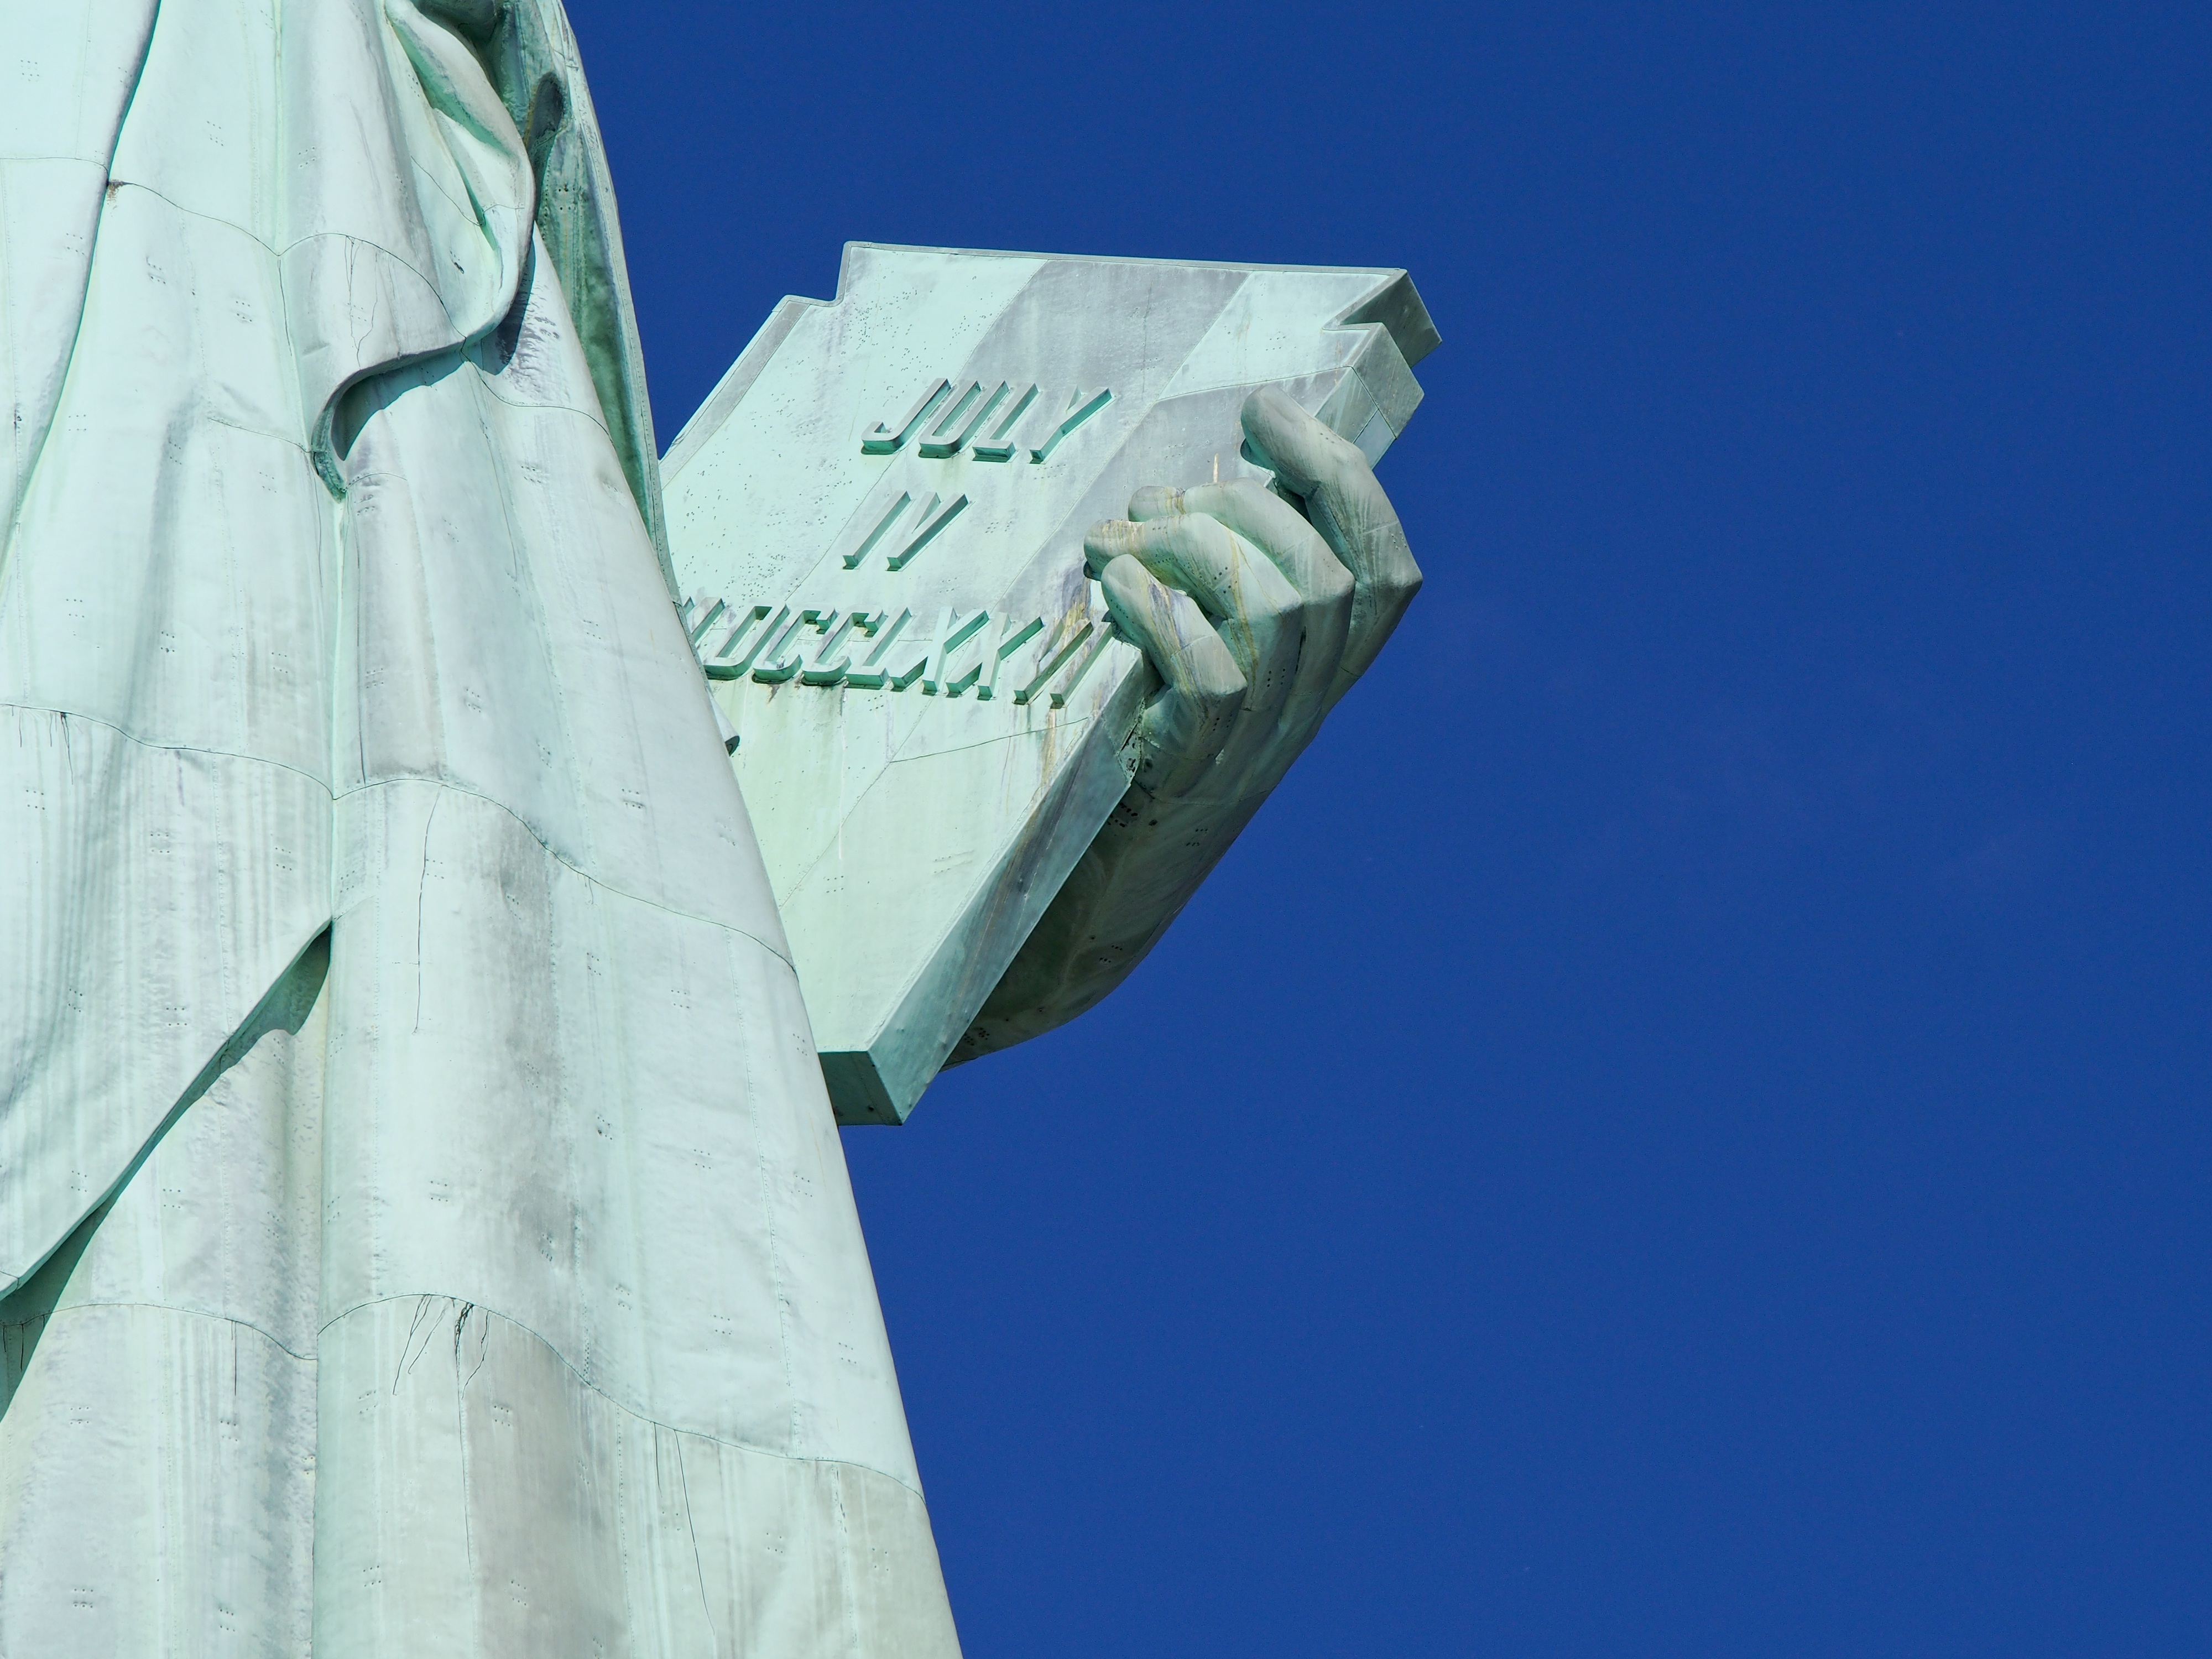
wind, monument, statue, blue, sculpture, memorial, art, none, nothing, nada